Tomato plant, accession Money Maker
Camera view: tilt-top (135 deg); turntable rotation: 330 degrees
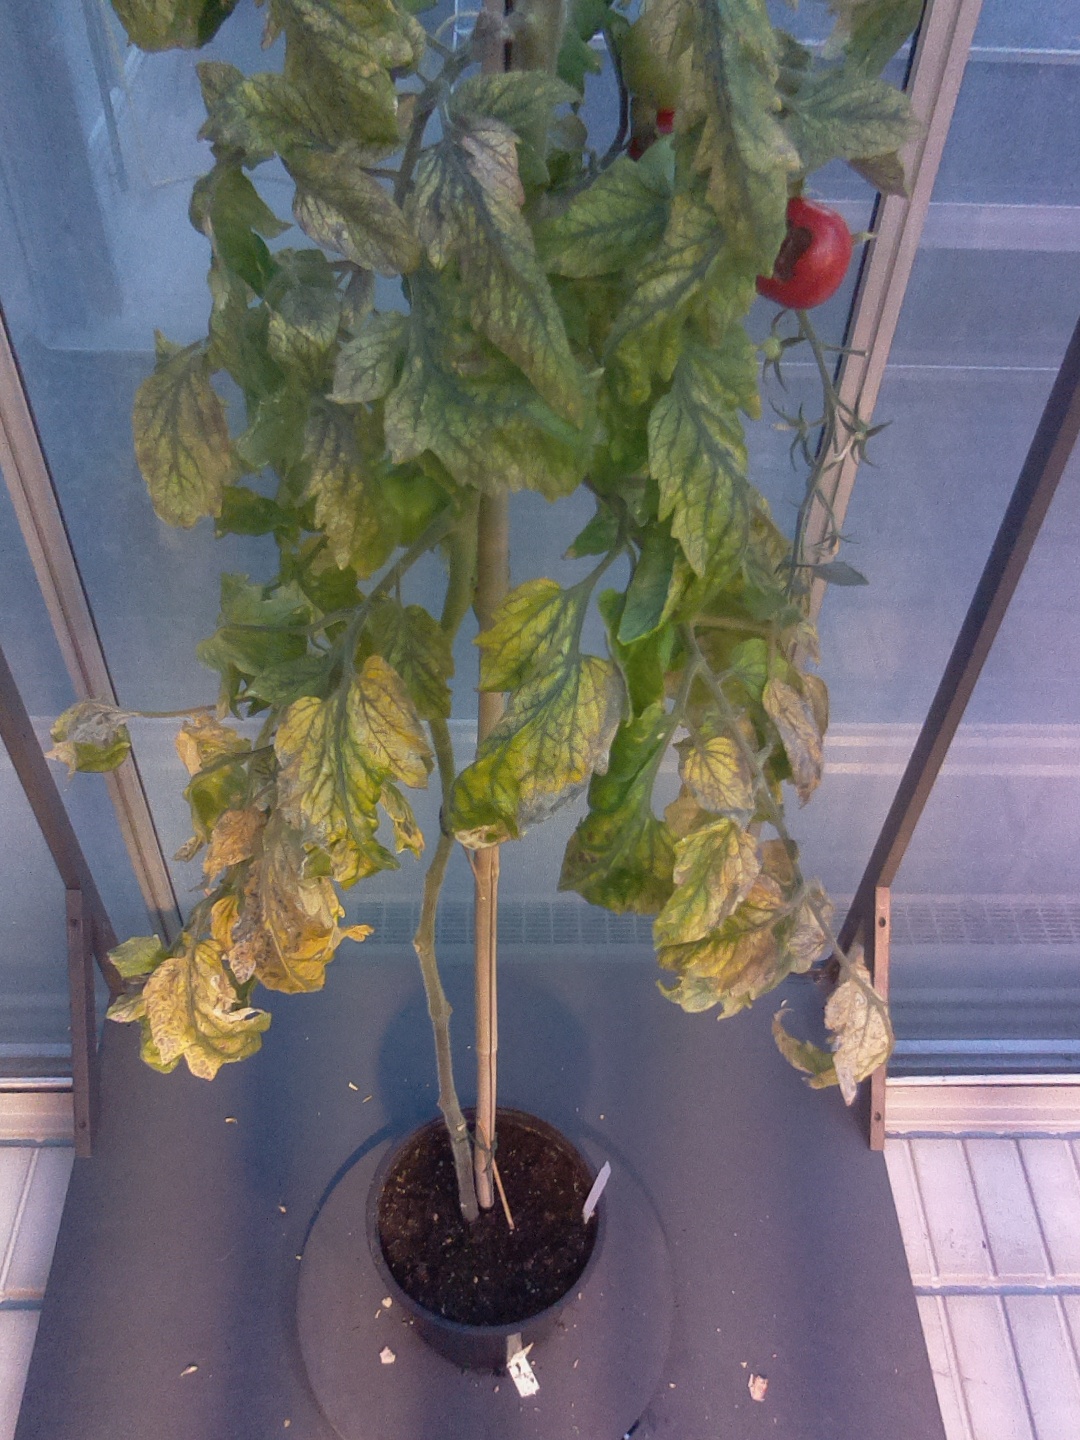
BBCH growth stage 83: 30%-40% of fruits show typical fully ripe color